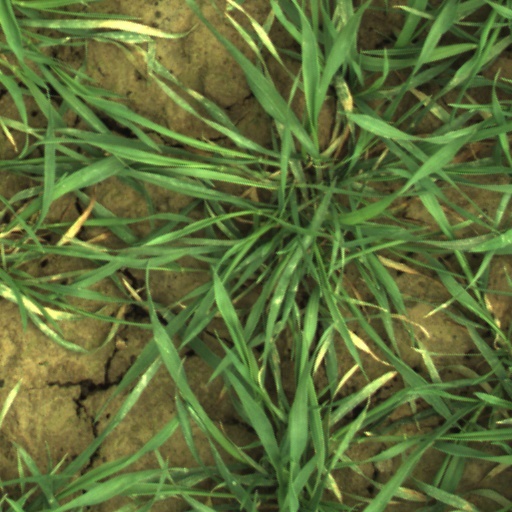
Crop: wheat